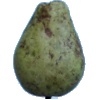
Label: Pear Stone 1